Chicken

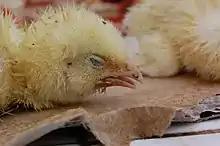
8 day old chick with avian influenza

Water or ground-dwelling fowl similar to modern partridges, in the Galliformes, the order of bird that chickens belong to, survived the Cretaceous–Paleogene extinction event that killed all tree-dwelling birds and their dinosaur relatives. Chickens are descended primarily from the red junglefowl ("Gallus gallus") and are scientifically classified as the same species. Domesticated chickens freely interbreed with populations of red junglefowl. The domestic chicken has subsequently hybridised with grey junglefowl, Sri Lankan junglefowl and green junglefowl; a gene for yellow skin, for instance, was incorporated into domestic birds from the grey junglefowl ("G. sonneratii"). It is estimated that chickens share between 71 and 79% of their genome with red junglefowl.